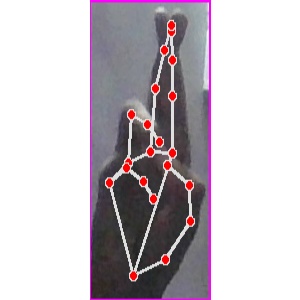
अक्षर: र